List of 40 mm grenades

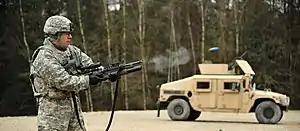
A 40×46 mm low-velocity training round being fired from an M203 grenade launcher

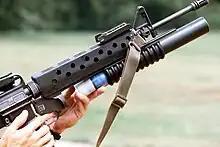
A 40×46 mm low-velocity cartridge being loaded into an M203 grenade launcher attached to an M16A1

This is a general collection of the world's many types of ammunition for grenade launchers in caliber.